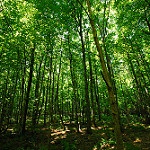
Label: forest